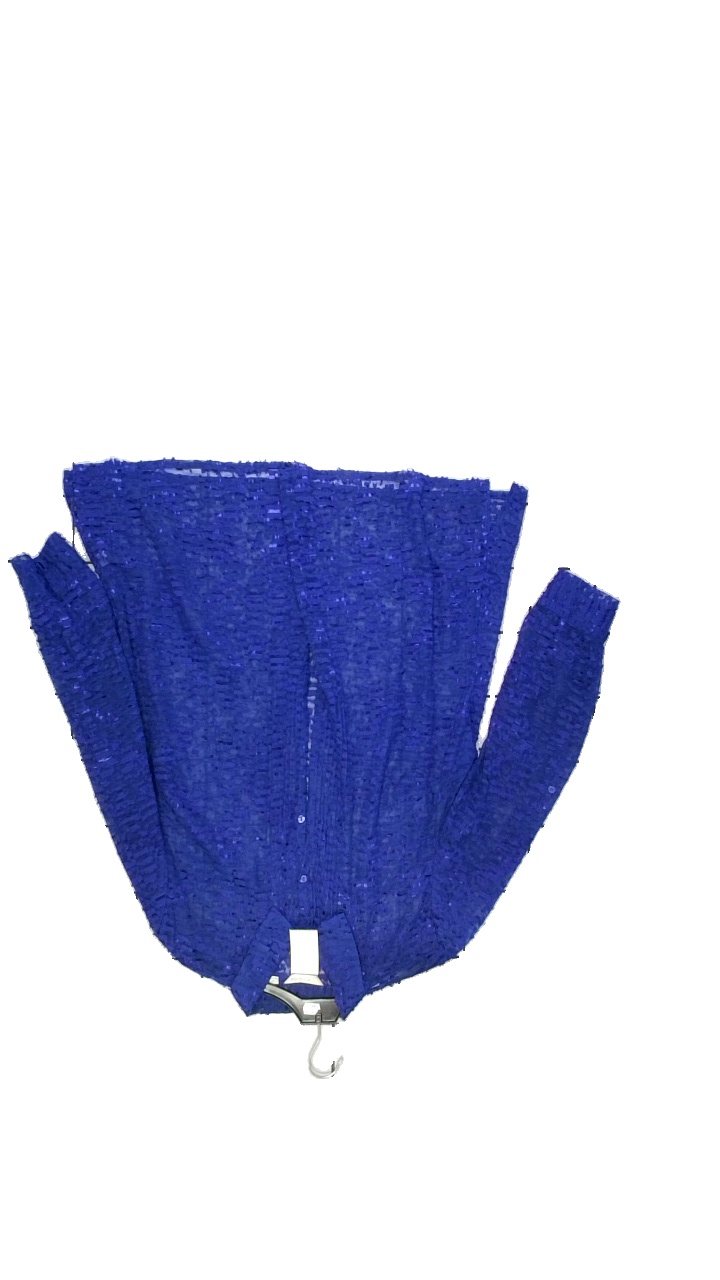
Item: Shirt (Ladies)
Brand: Erin London
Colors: Purple
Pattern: Transparent
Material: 80% Polyester, 20% Rayon
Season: Summer
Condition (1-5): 4
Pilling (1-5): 3
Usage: Reuse
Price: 100-150